University of Illinois Chicago

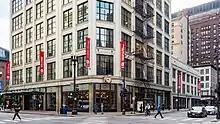
The university absorbed the School of Law in 2019.

In September 1982, the University of Illinois system consolidated UICC and UIMC to form the "University of Illinois at Chicago" (UIC), later dropping the "at" in 2020 to become University of Illinois Chicago. In 2000, UIC began developing the south campus. The expansion of UIC south of Roosevelt Road increased on-campus living space and research facilities.